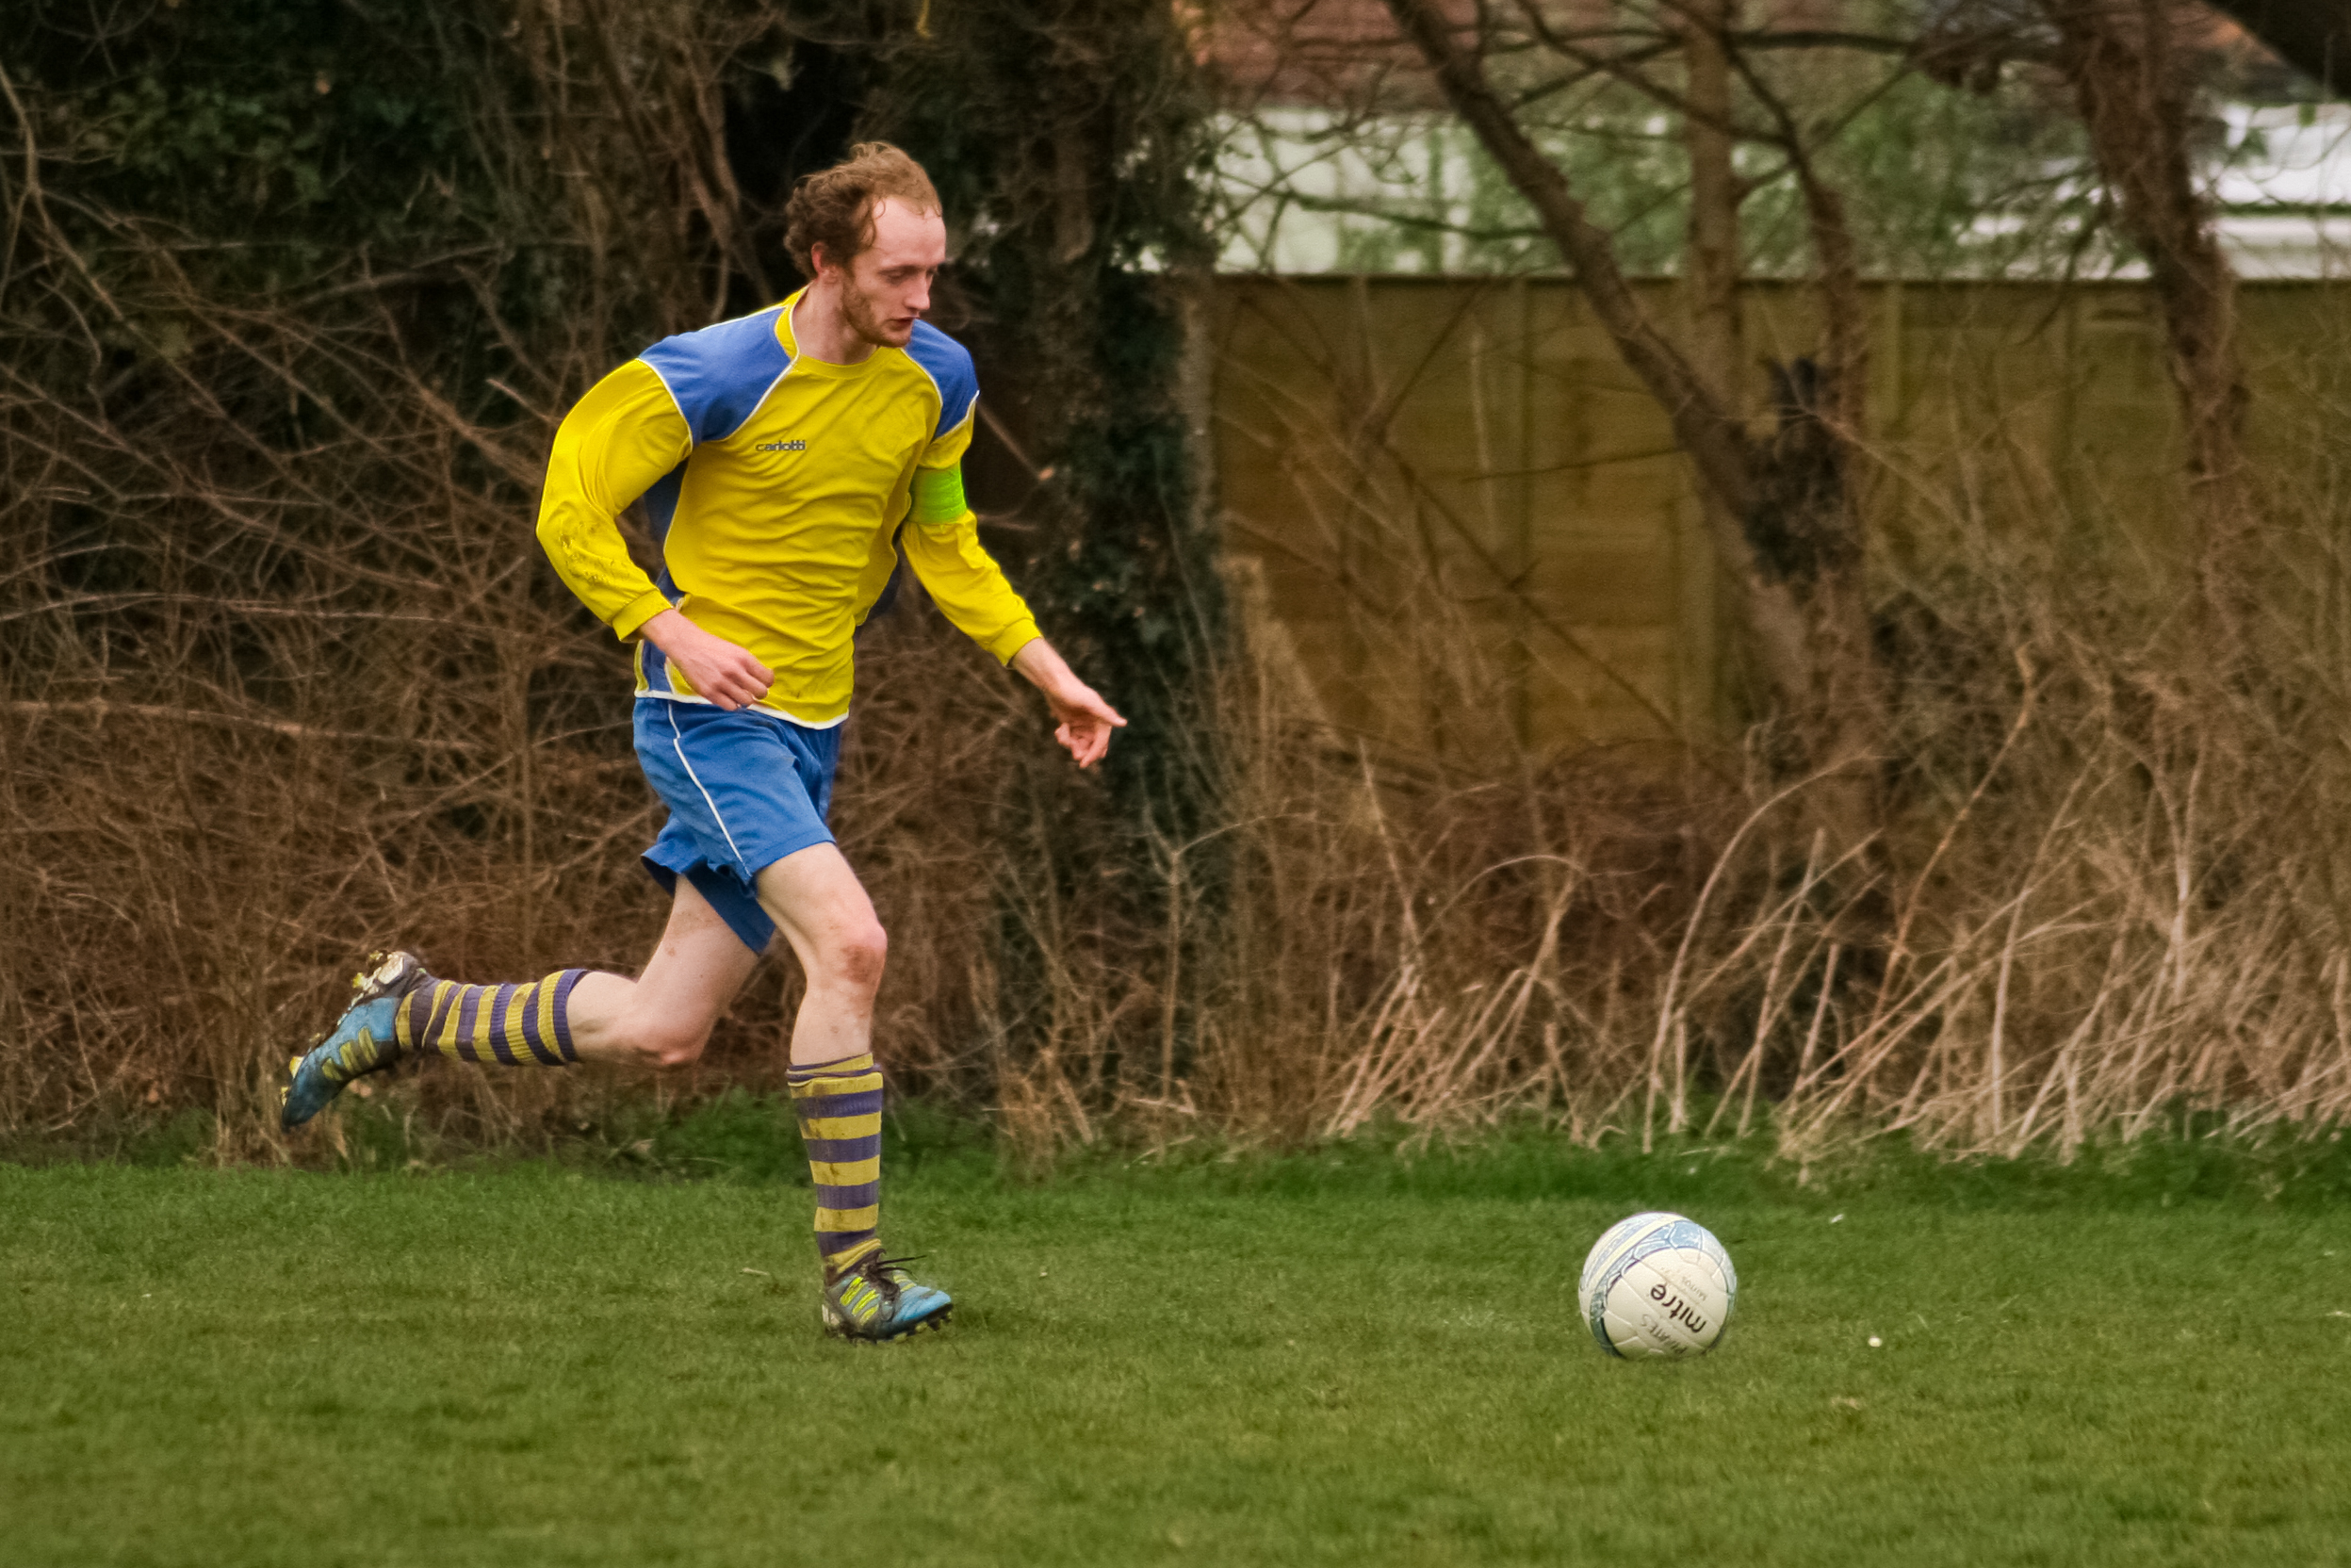
sport, game, play, soccer, player, team, sports, ball, match, footbal, avisfordpark, football player, team sport